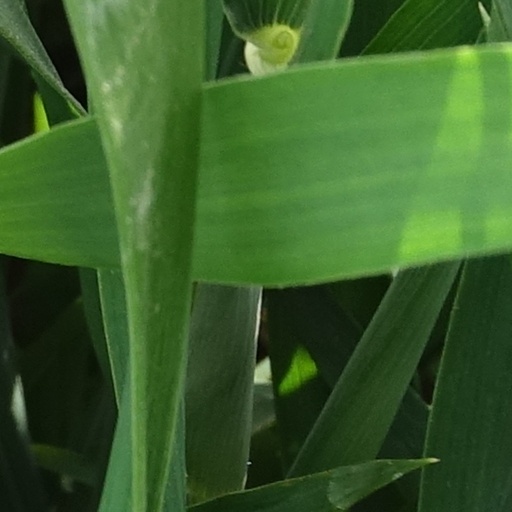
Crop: wheat